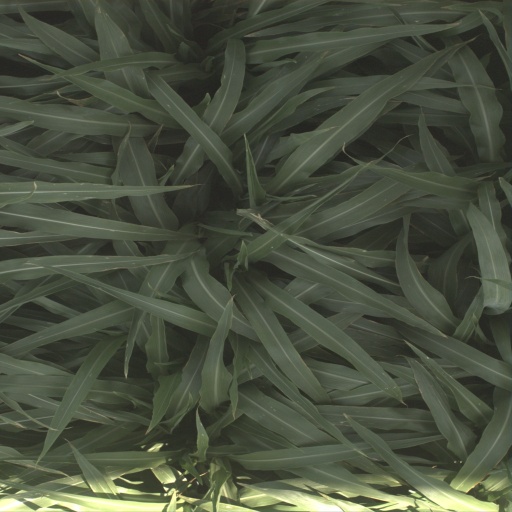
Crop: sorghum